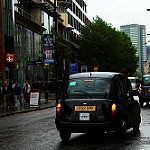
Label: street